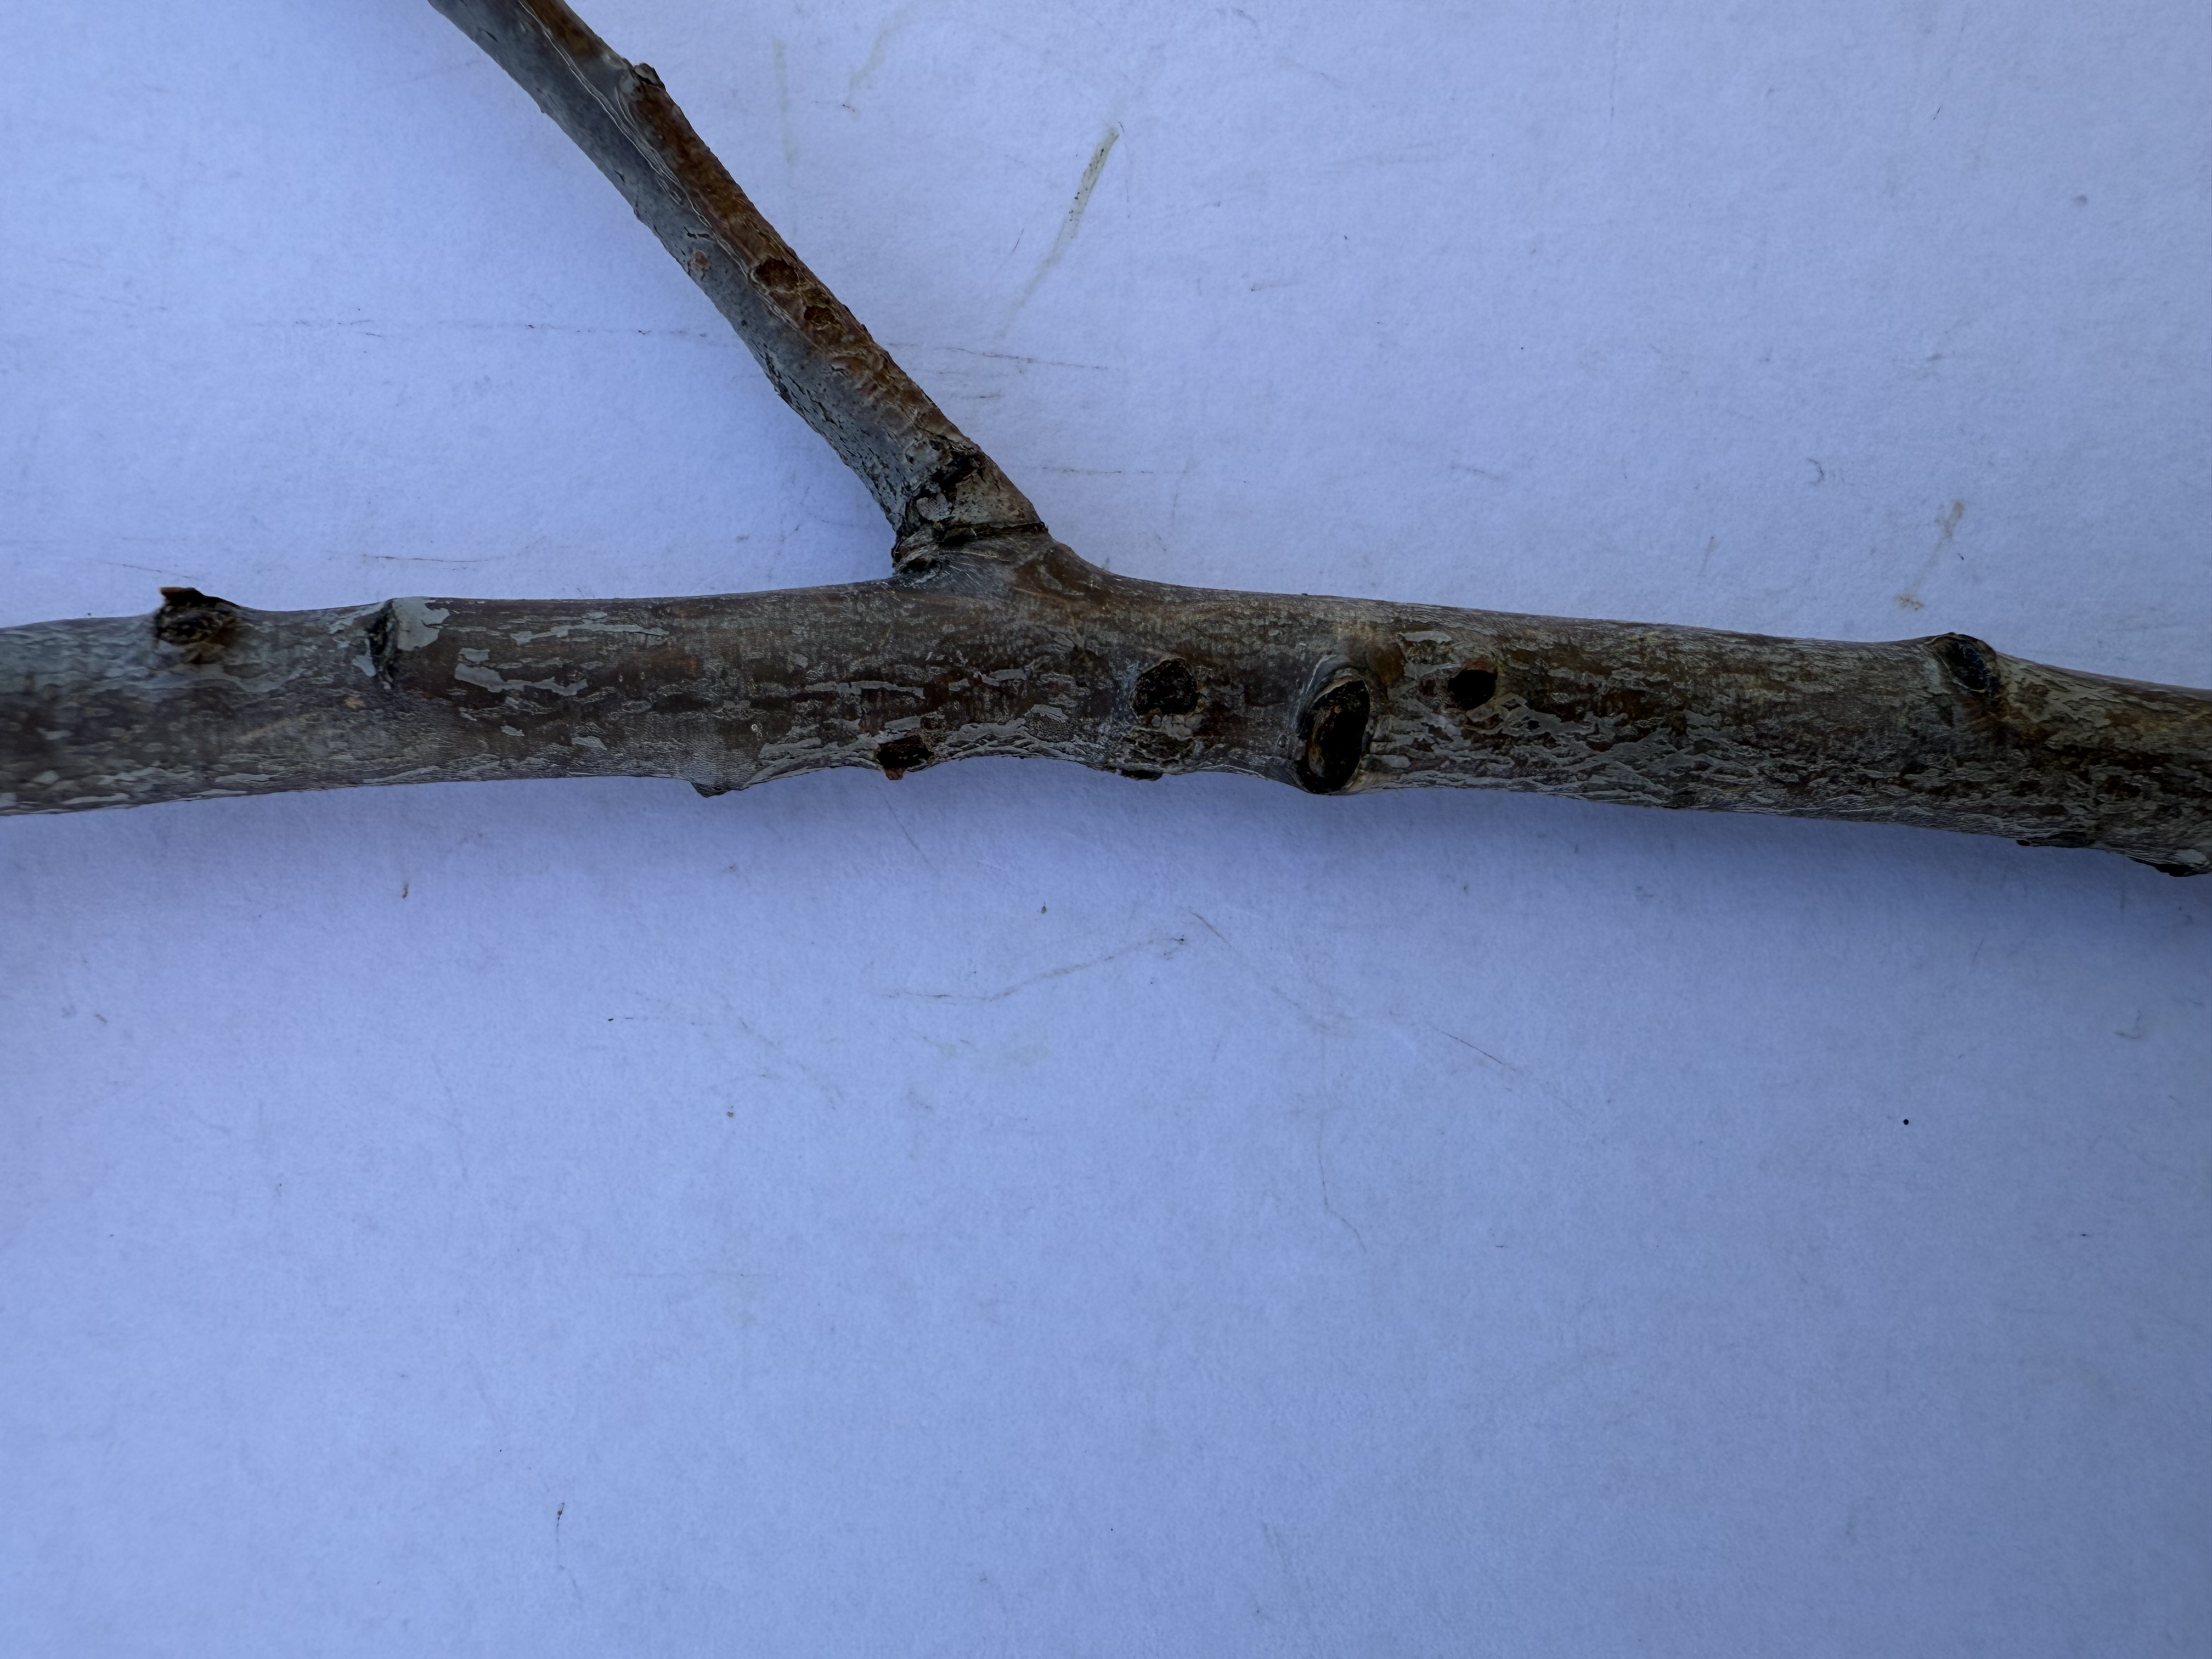
Variety: Ferragnes Almond